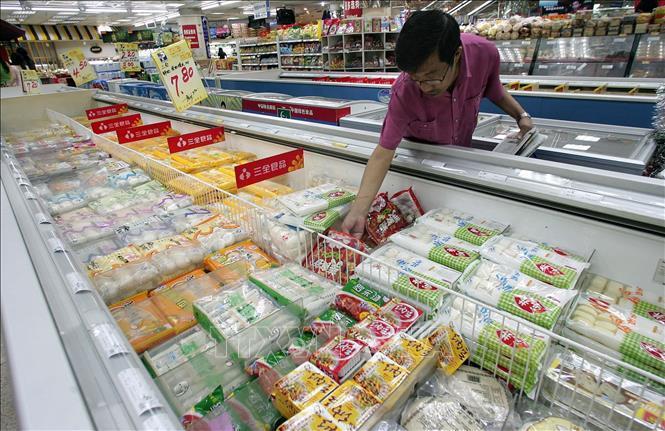
chỉ có một người đang đứng lựa chọn sản phẩm